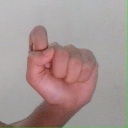
अक्षर: घ